Toronto Coach Terminal

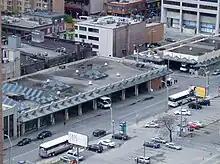
Aerial view of the Toronto Coach Terminal's seven double bay platforms, as well as the Annex building (right). The two apparent platform openings on the left side of the platform area are actually covered by windows and are part of the expanded waiting room, as a result of the 1990 renovations.

The Toronto Coach Terminal is located one block west of Dundas subway station and was connected to it via the underground PATH network. It is also about the same distance from St. Patrick subway station. The bus platforms are located on Edward Street, on the west side of the terminal building. A small side entrance on the west side of Elizabeth Street is connected to the main concourse area on Bay Street by a corridor behind the bus platforms.